Shoal Creek, Austin, Texas

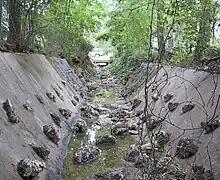
This photo of the Grover Tributary shows the inadequate channelization that contributes to flooding.

Any larger-than-ordinary rain is too much for the capacity of the creek’s channel downtown. Two low-water crossings on 9th and 10th streets between Lamar Blvd. and West Ave. have been closed nine times between 2010 and 2016.